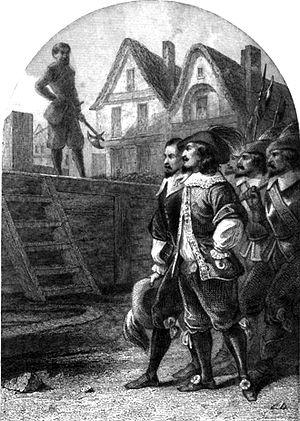
François-Auguste de Thou est un magistrat français, conseiller d'État. Fils de Jacques-Auguste de Thou, il hérite de la charge de maître de la Librairie. Mais il se lie à Gaston d'Orléans, et s'oppose ainsi à la politique de Richelieu. Il meurt décapité pour crime de lèse-majesté dans la conspiration du marquis de Cinq-Mars.
Éléonore Catherine Fébronie de Wassenaer de Bergh, née le 6 mai 1613 à Bruxelles et morte le 14 juillet 1657 à Paris, à 44 ans, est duchesse de Bouillon et la dernière princesse de Sedan. Elle a contribué fortement à la conversion de son époux, Frédéric Maurice de La Tour d'Auvergne, duc de Bouillon, prince de Sedan, à la religion catholique. Elle lui sauva également la vie à la suite de son arrestation pour sa participation à la conspiration de Cinq-Mars, mais elle ne put empêcher l’annexion du territoire de Sedan par le roi de France. Elle joua enfin un rôle essentiel dans la Fronde.
Henri Coëffier de Ruzé d'Effiat, marquis de Cinq-Mars, né en 1620 et exécuté le 12 septembre 1642, était un favori du roi Louis XIII. Il était couramment appelé « Monsieur le Grand » en référence à sa charge de grand écuyer de France.
Cette page concerne l'année 1642 du calendrier grégorien.
La conspiration de Cinq-Mars, du nom de son instigateur, est une conspiration qui eut lieu en 1642 en France, et fut dirigée directement contre le cardinal de Richelieu, premier ministre de Louis XIII, et indirectement contre ce dernier, qui soutenait son ministre.